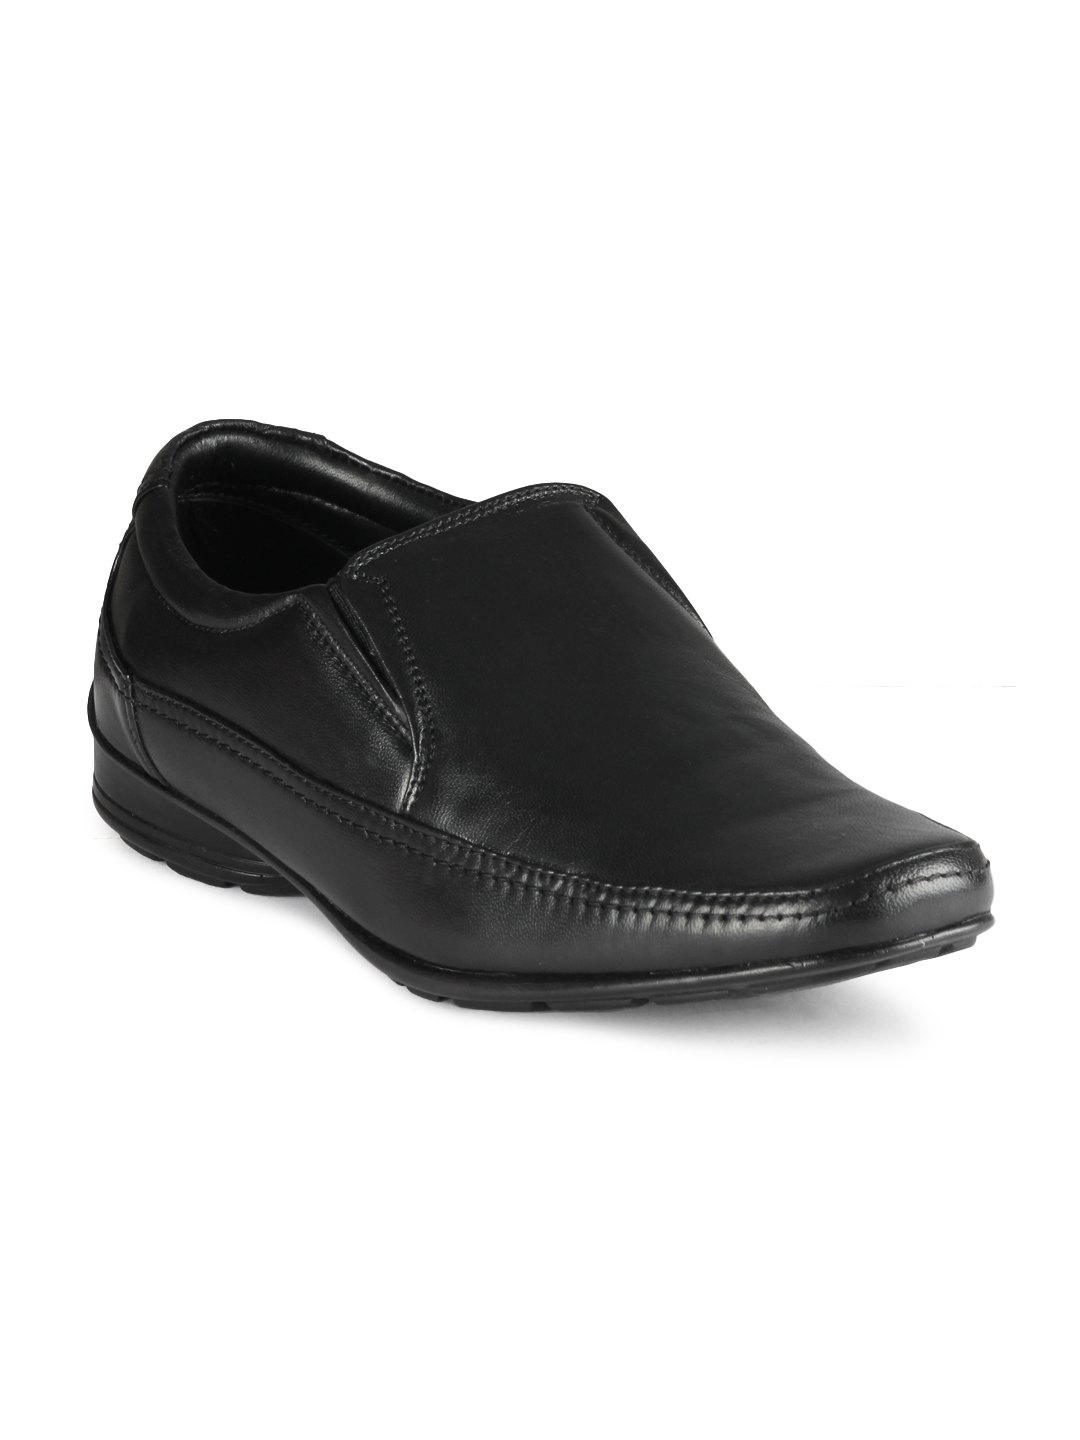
Franco Leone Men Formal Shoes
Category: Footwear / Shoes / Formal Shoes
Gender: Men
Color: Black
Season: Summer 2013
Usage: Formal